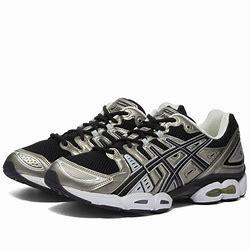
Brand: Asics
Model: Gel Nimbus 9